Women in Colombia

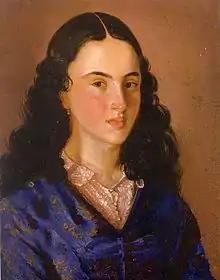
Policarpa Salavarrieta, heroine of the Colombian Independence Movement. Portrait by Jose Maria Espinosa, 1855

As established in the Colombian Constitution of 1991, women in Colombia have the right to bodily integrity and autonomy; to vote ("see also: Elections in Colombia"); to hold public office; to work; to fair wages or equal pay; to own property; to receive an education; to serve in the military in certain duties, but are excluded from combat arms units; to enter into legal contracts; and to have marital, parental and religious rights. Women's rights in Colombia have been gradually developing since the early 20th Century.